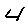
Label: 4